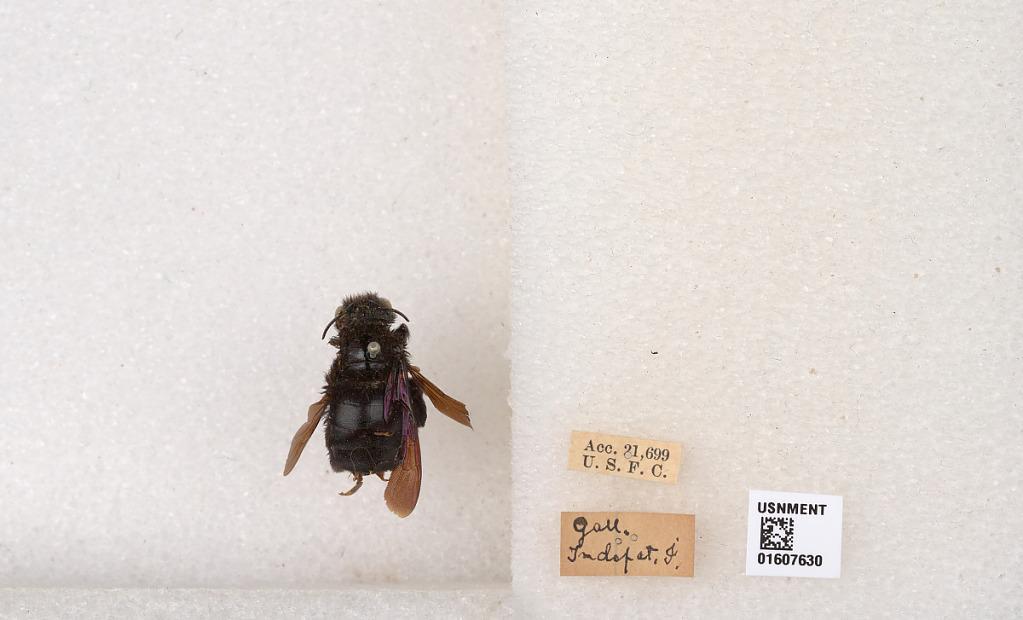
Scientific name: Xylocopa (Neoxylocopa) darwini Cockerell
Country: Ecuador
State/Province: Galapagos
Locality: Indefat. I.
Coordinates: -0.628495, -90.3596